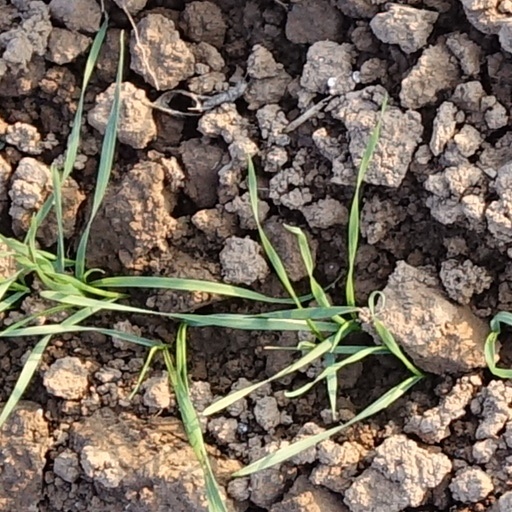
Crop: wheat